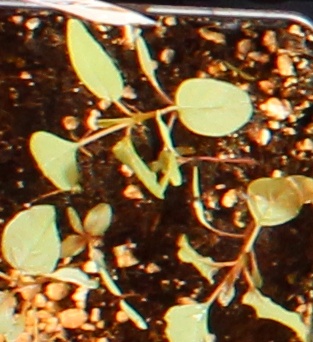
Label: Palmer Amaranth